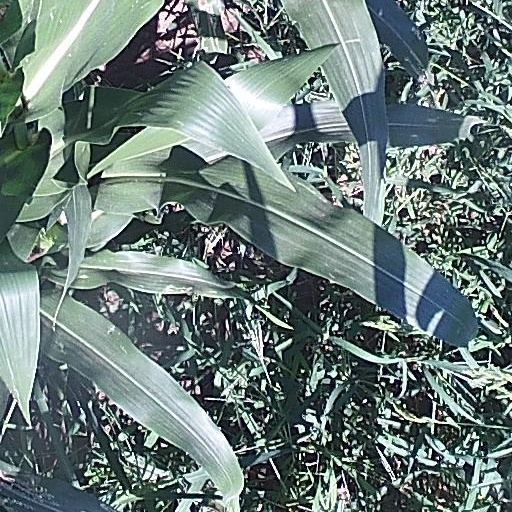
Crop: maize; corn